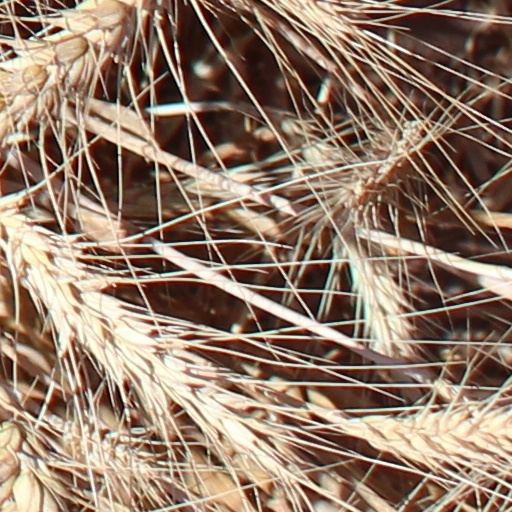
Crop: wheat